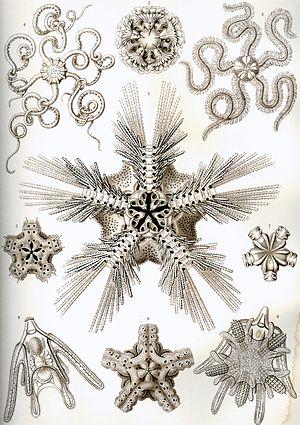
Les Ophiures sont une classe d'Échinodermes proche des étoiles de mer. Elles se nourrissent principalement de jeunes mollusques, d'annélides et de divers débris. Leurs cinq bras sont fins, le disque central est bien individualisé et elles ne possèdent pas d'anus.
Formes artistiques de la Nature est un livre de lithographies illustratives de sciences naturelles publié par le biologiste allemand Ernst Haeckel.